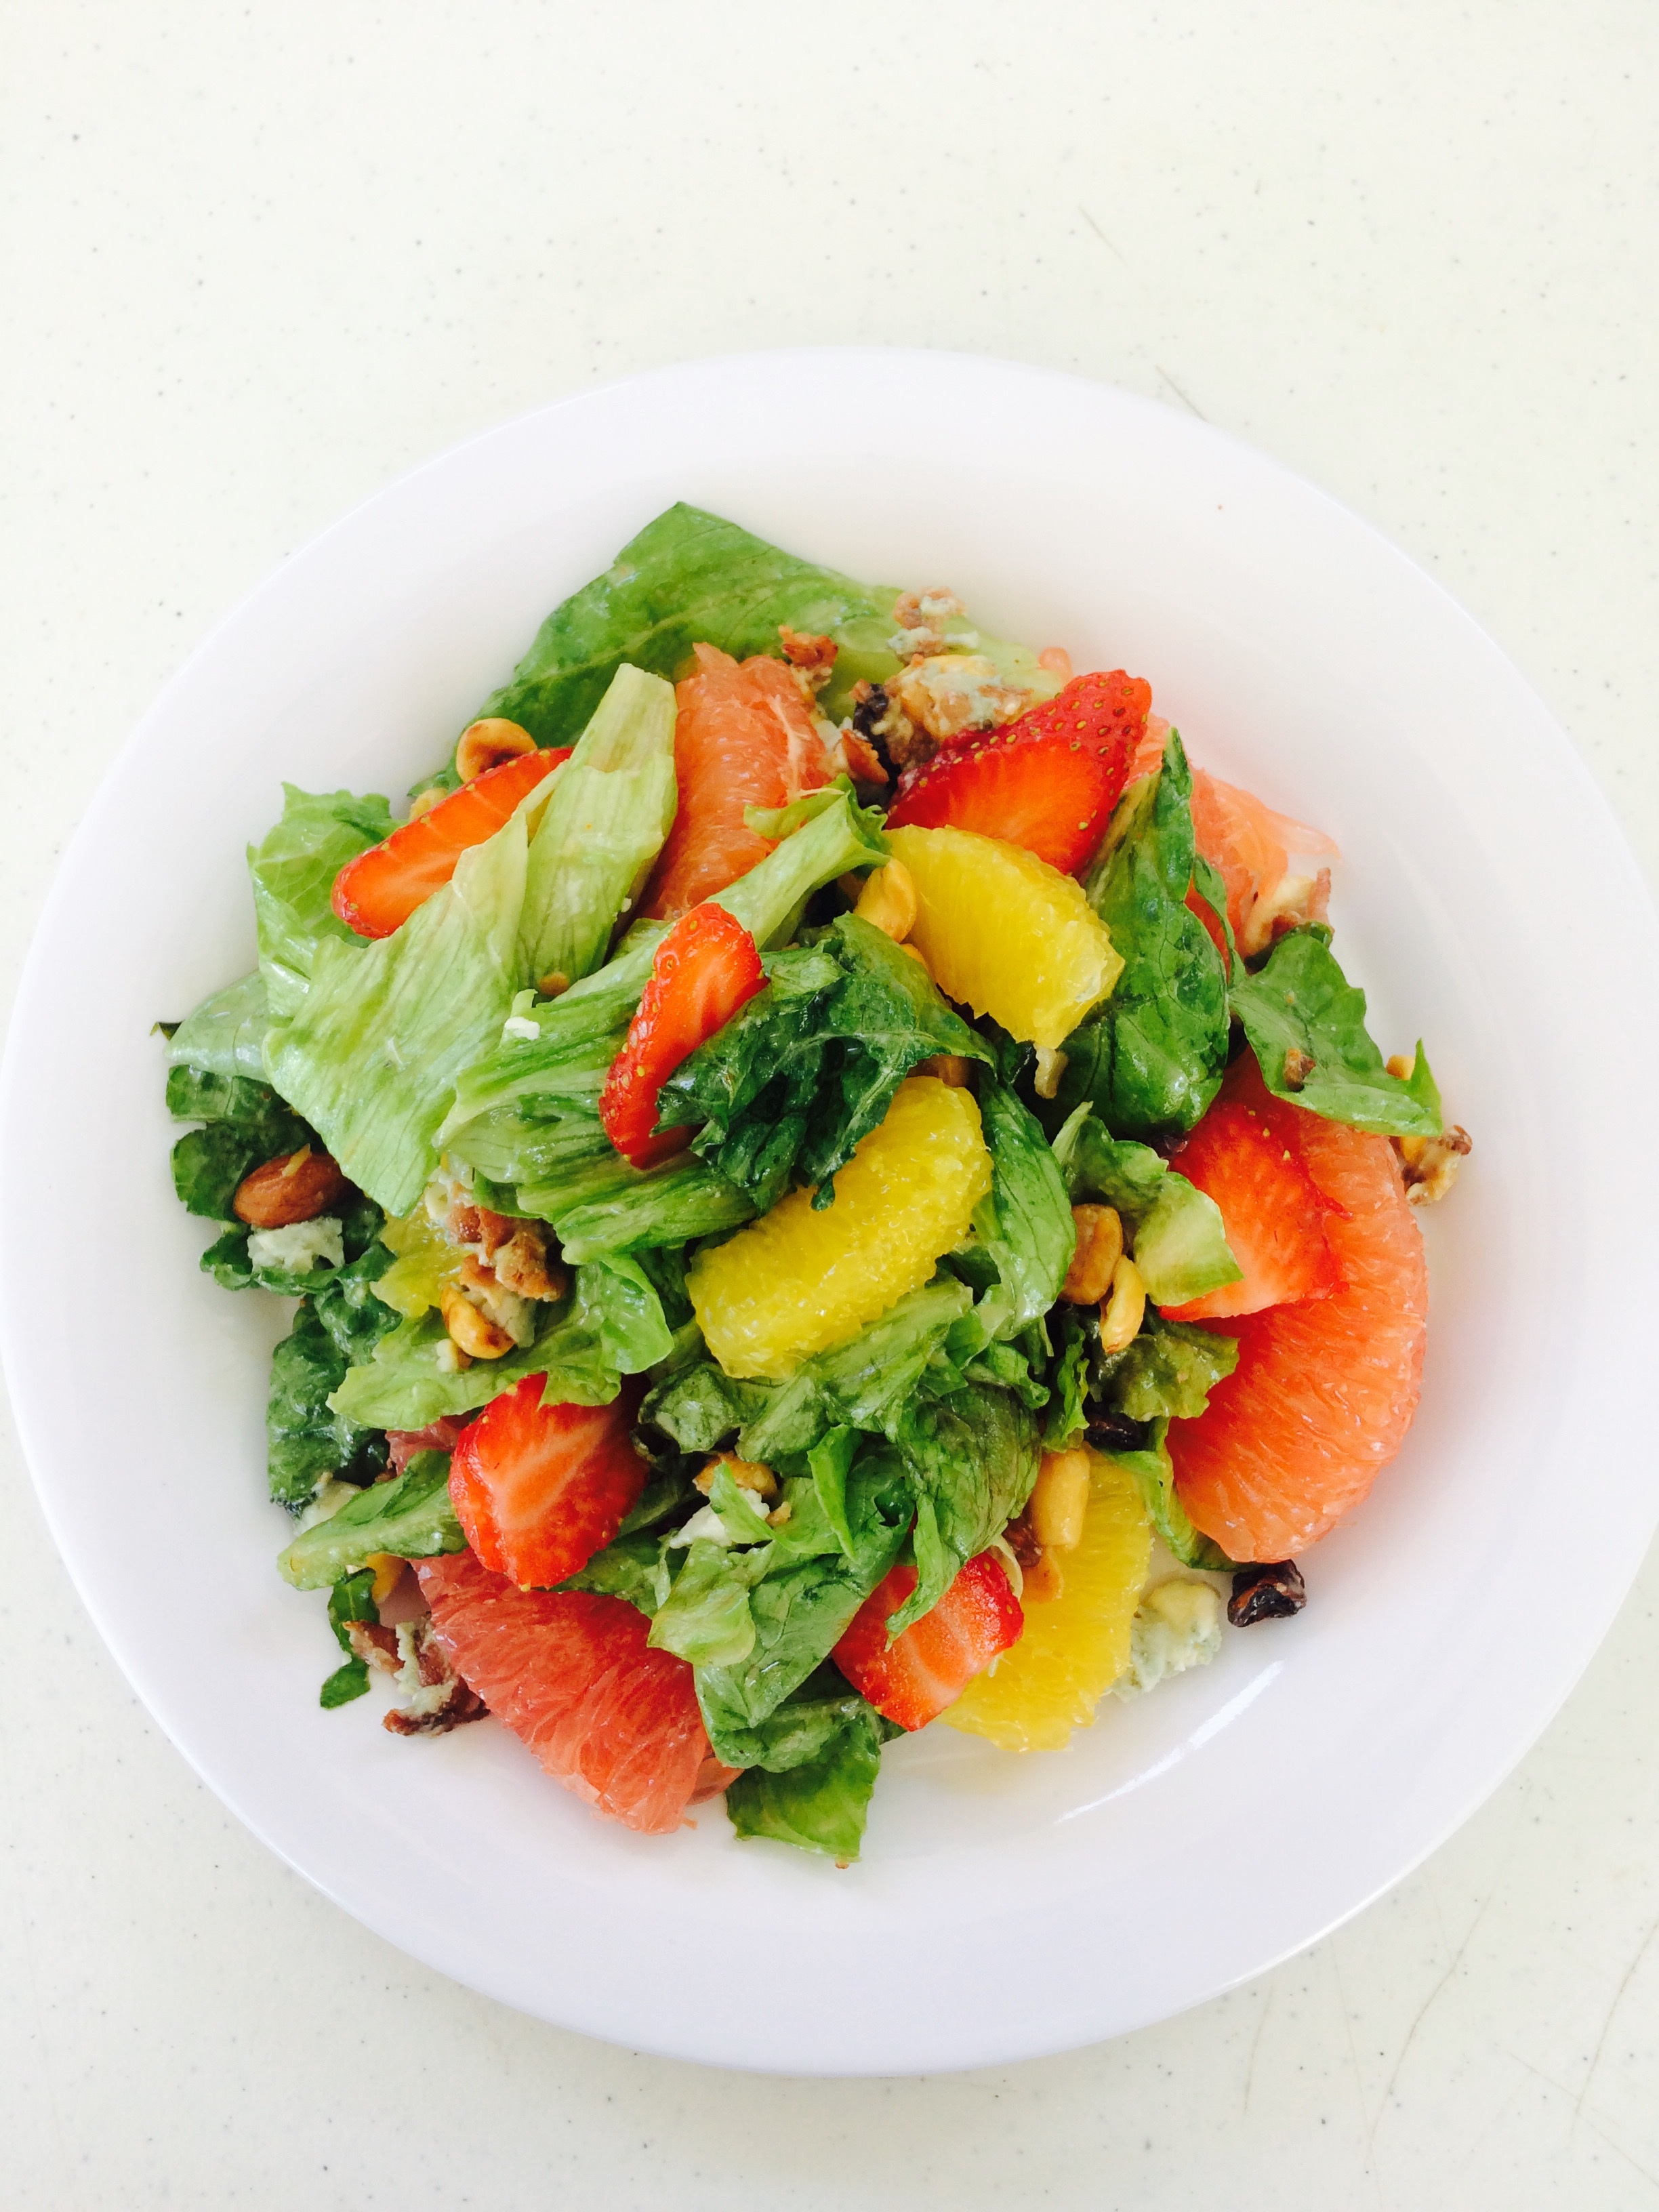
plant, fruit, dish, food, salad, produce, vegetable, fresh, cuisine, melon, flowering plant, land plant, leaf vegetable, suppresses